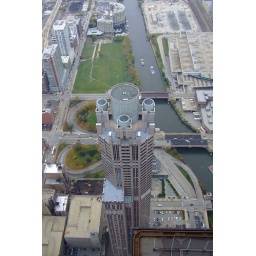
View of my truck (the yellow speck in the lower left hand corner) from the sky deck of the Sears tower